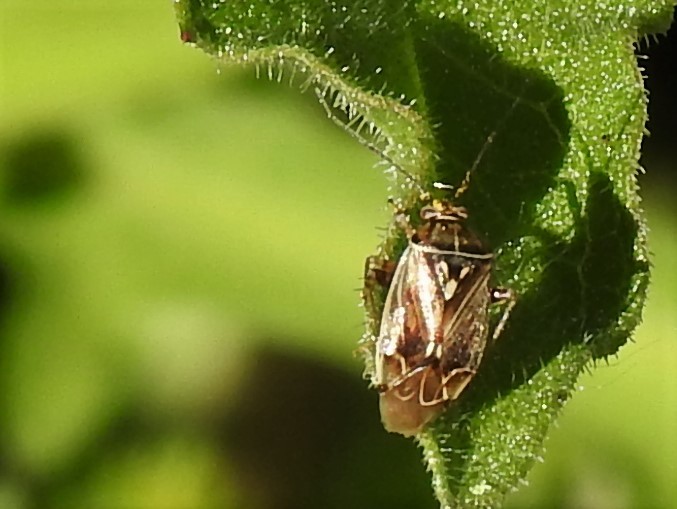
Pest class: lygus_bug